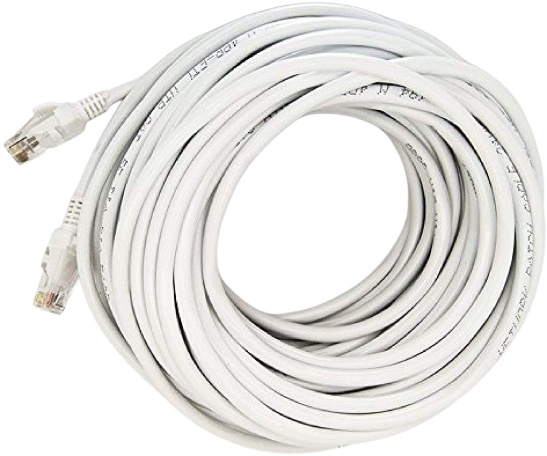
Cat-6 Ethernet Patch/LAN Cable (25M, White)
Item Height ?50 Millimeters Item Width ?50 Millimeters Product Dimensions ?5 x 5 x 5 cm; 60 Grams Item model number ?MST-786 Included Components ?Cable Manufacturer ?MST-786-4 Item Weight ?60 g
Category: Electronics > Electronics Accessories > Cables > Network Cables > Ethernet Cables